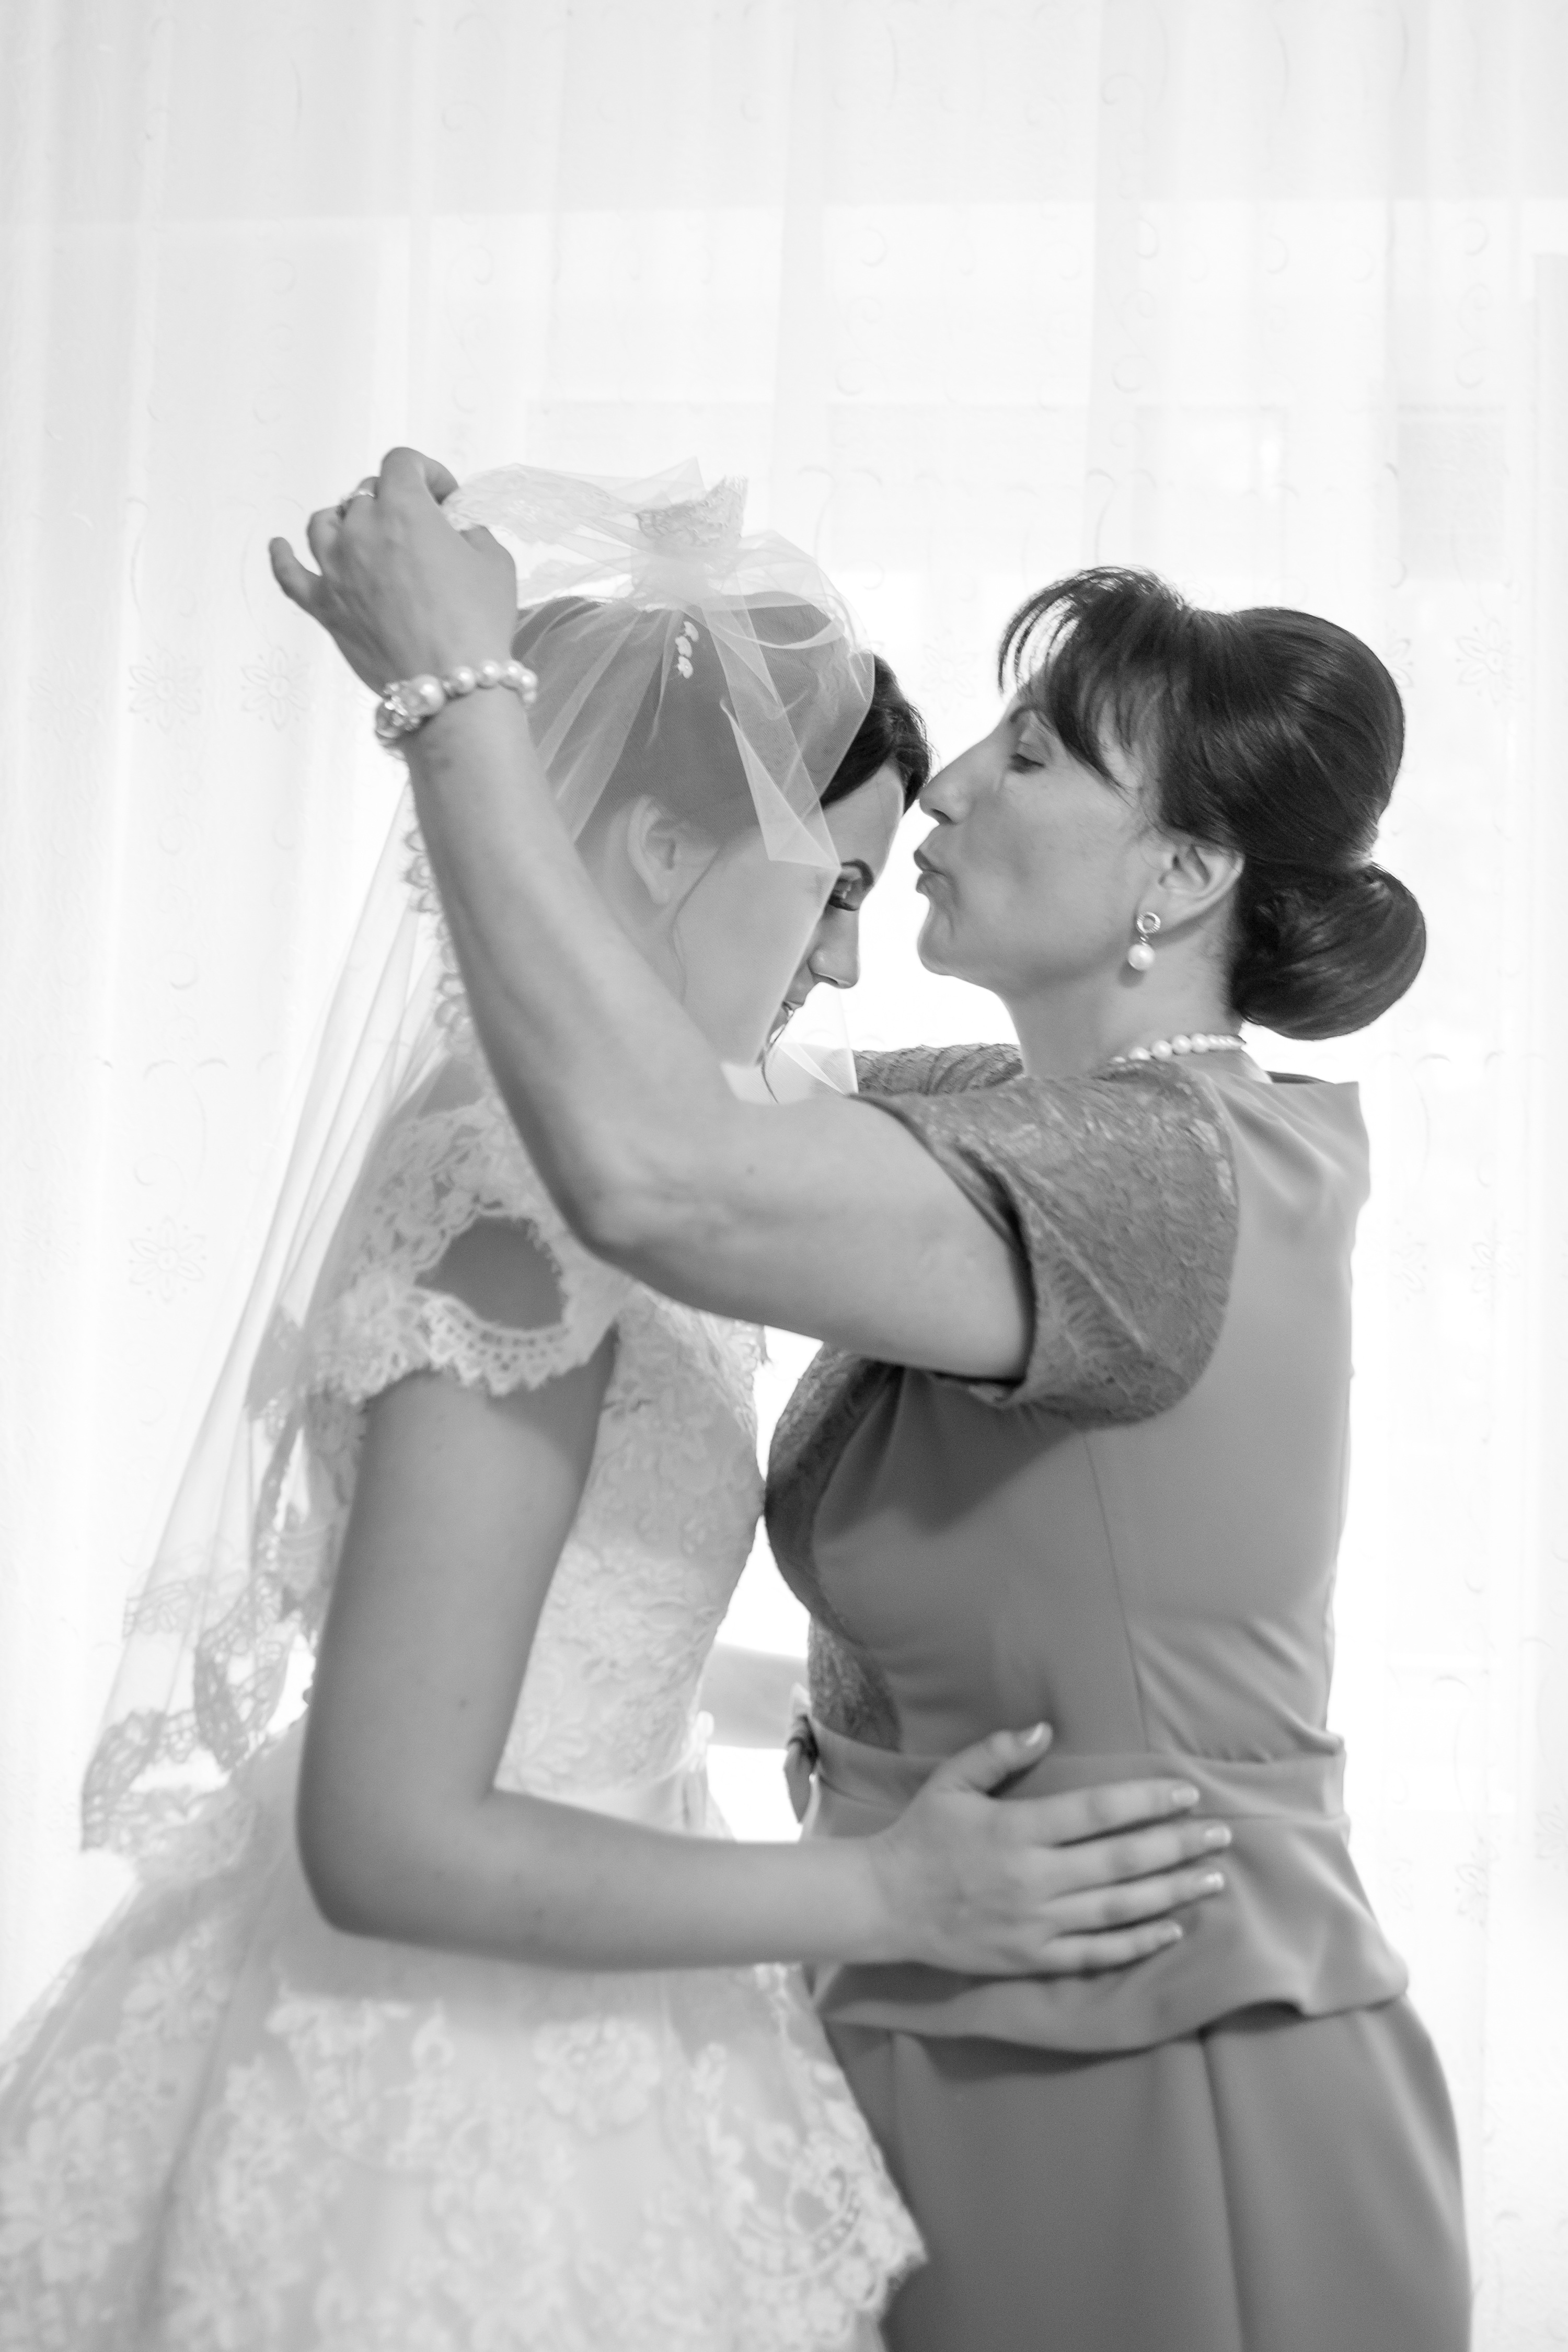
person, black and white, woman, photography, love, romance, monochrome, wedding, wedding dress, bride, mom, family, dress, photograph, emotions, feelings, interaction, photo shoot, monochrome photography, human action, bridal clothing